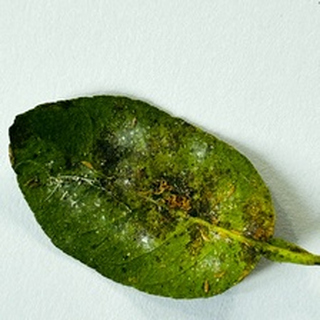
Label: lemon_bacterial_blight